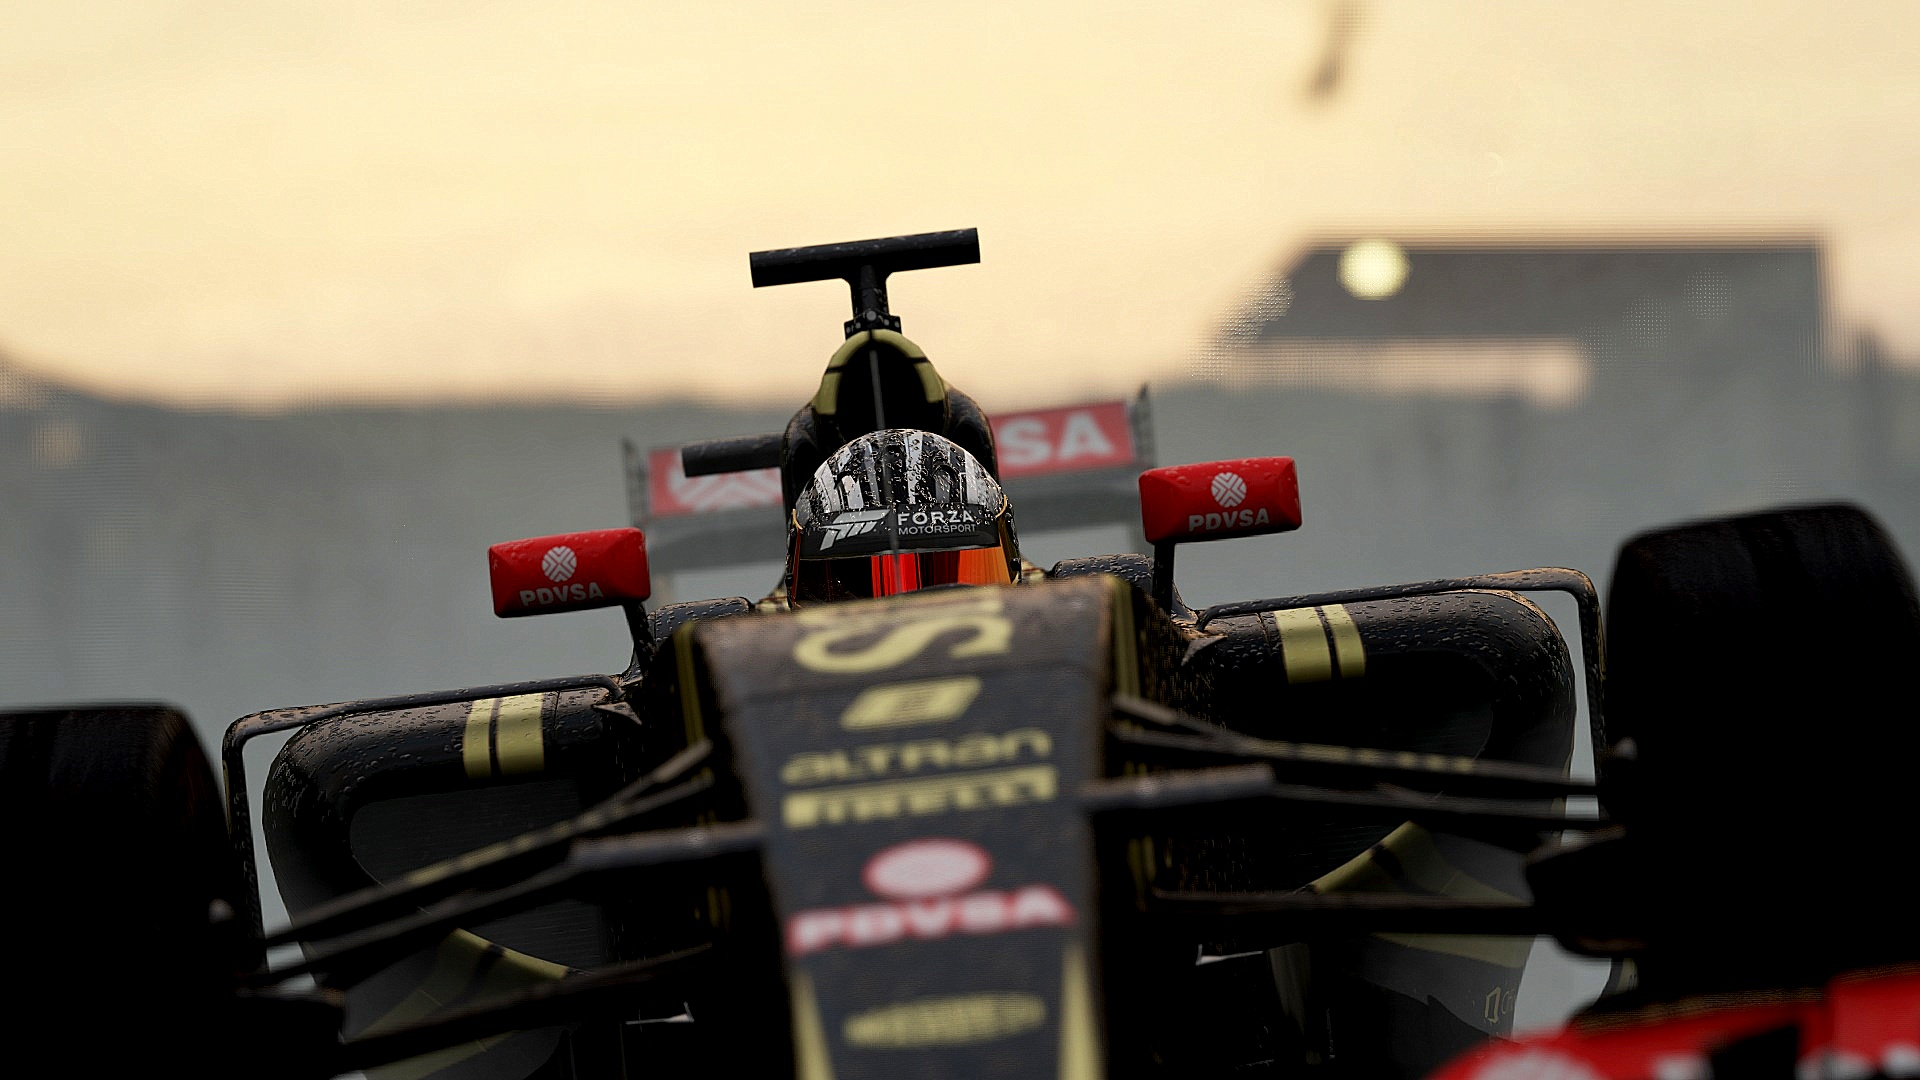
structure, car, vehicle, supercar, sports, racing, race track, motorsport, formula one, auto racing, sport venue, open wheel car, formula one car